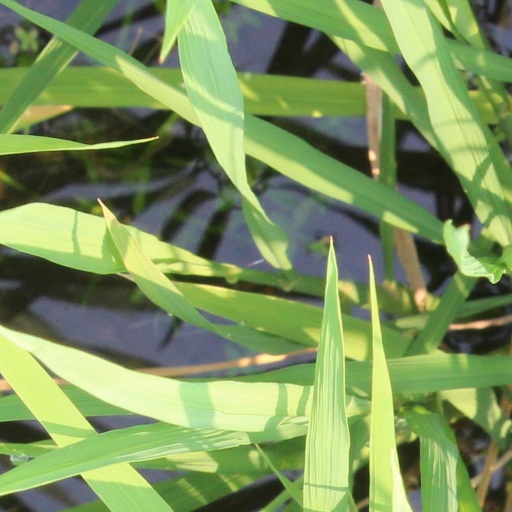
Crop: rice